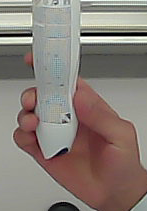
Product: rexona_spray